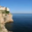
Label: sea